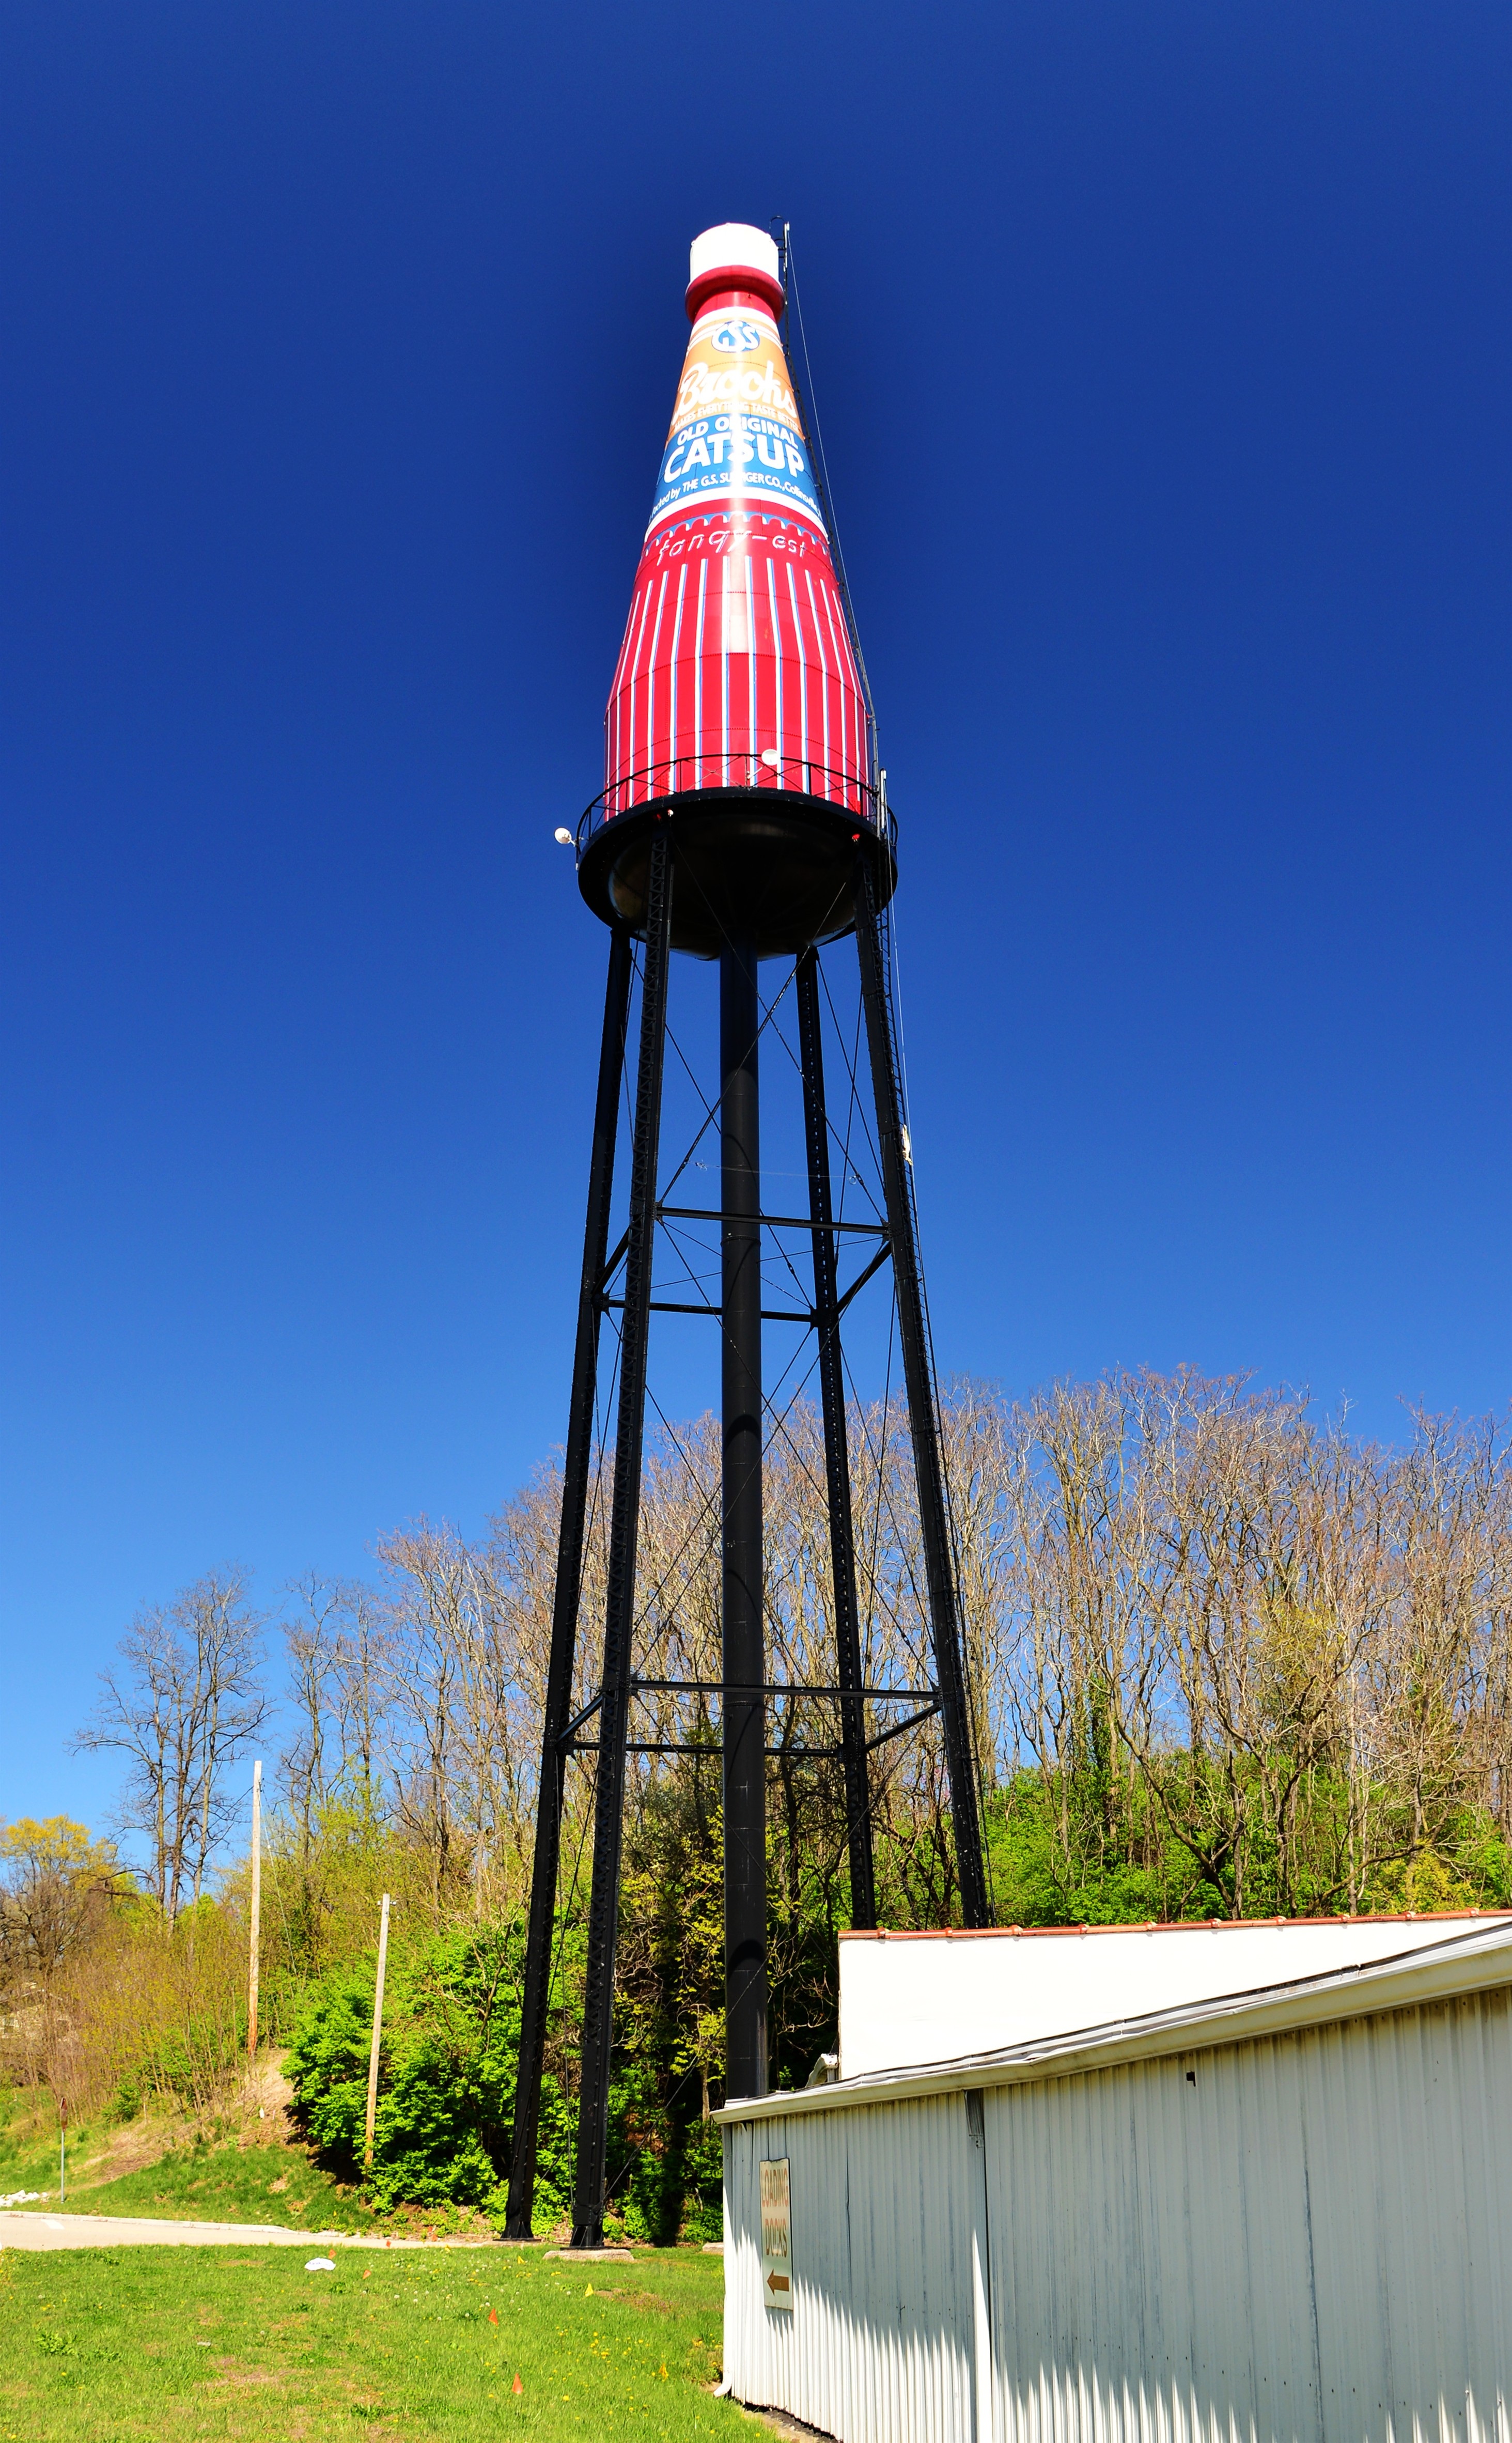
road, travel, sign, tower, usa, america, landmark, bottle, attraction, historic, tourism, trip, route, water tower, ketchup, illinois, amusing, history, famous, united, historical, us, states, destination, catsup, brooks, 66, observation tower, route 66, collinsville, mother road, mainstreet usa